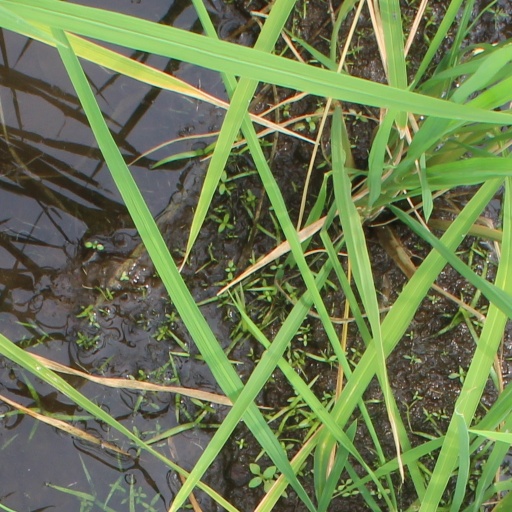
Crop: rice